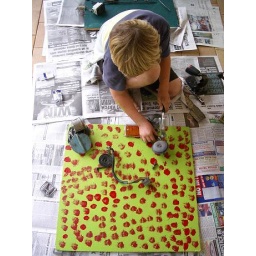
A boy making recycled art with rubbish at the art house in Cambridge.